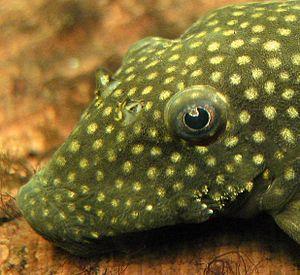
Détails de la tête d'un ancistrus, montrant l'anatomie de l'oeil (iri oméga)
L'iris oméga, encore appelé occulum diverticulum, est une particularité physiologique de l'œil de certains animaux. Il est notamment connu chez les poissons de la famille des Loricariidae